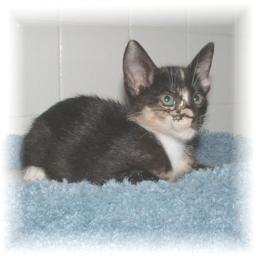
Animal: cats